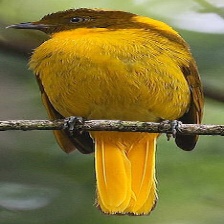
Species: GOLDEN BOWER BIRD
Scientific name: PRIONODURA NEWTONIANA